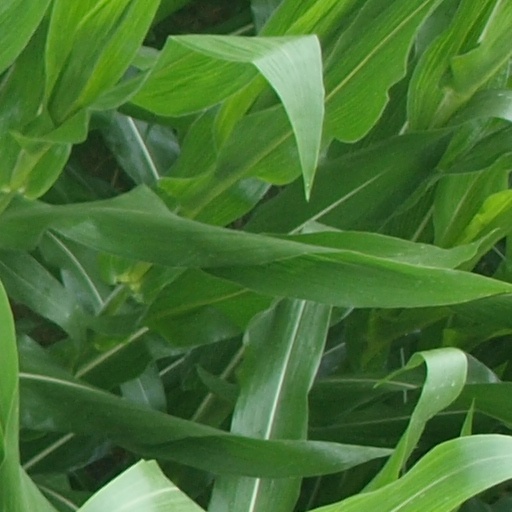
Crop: maize; corn